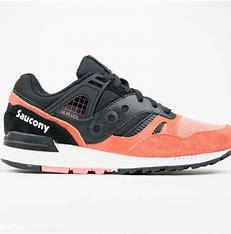
Brand: Saucony
Model: Grid SD